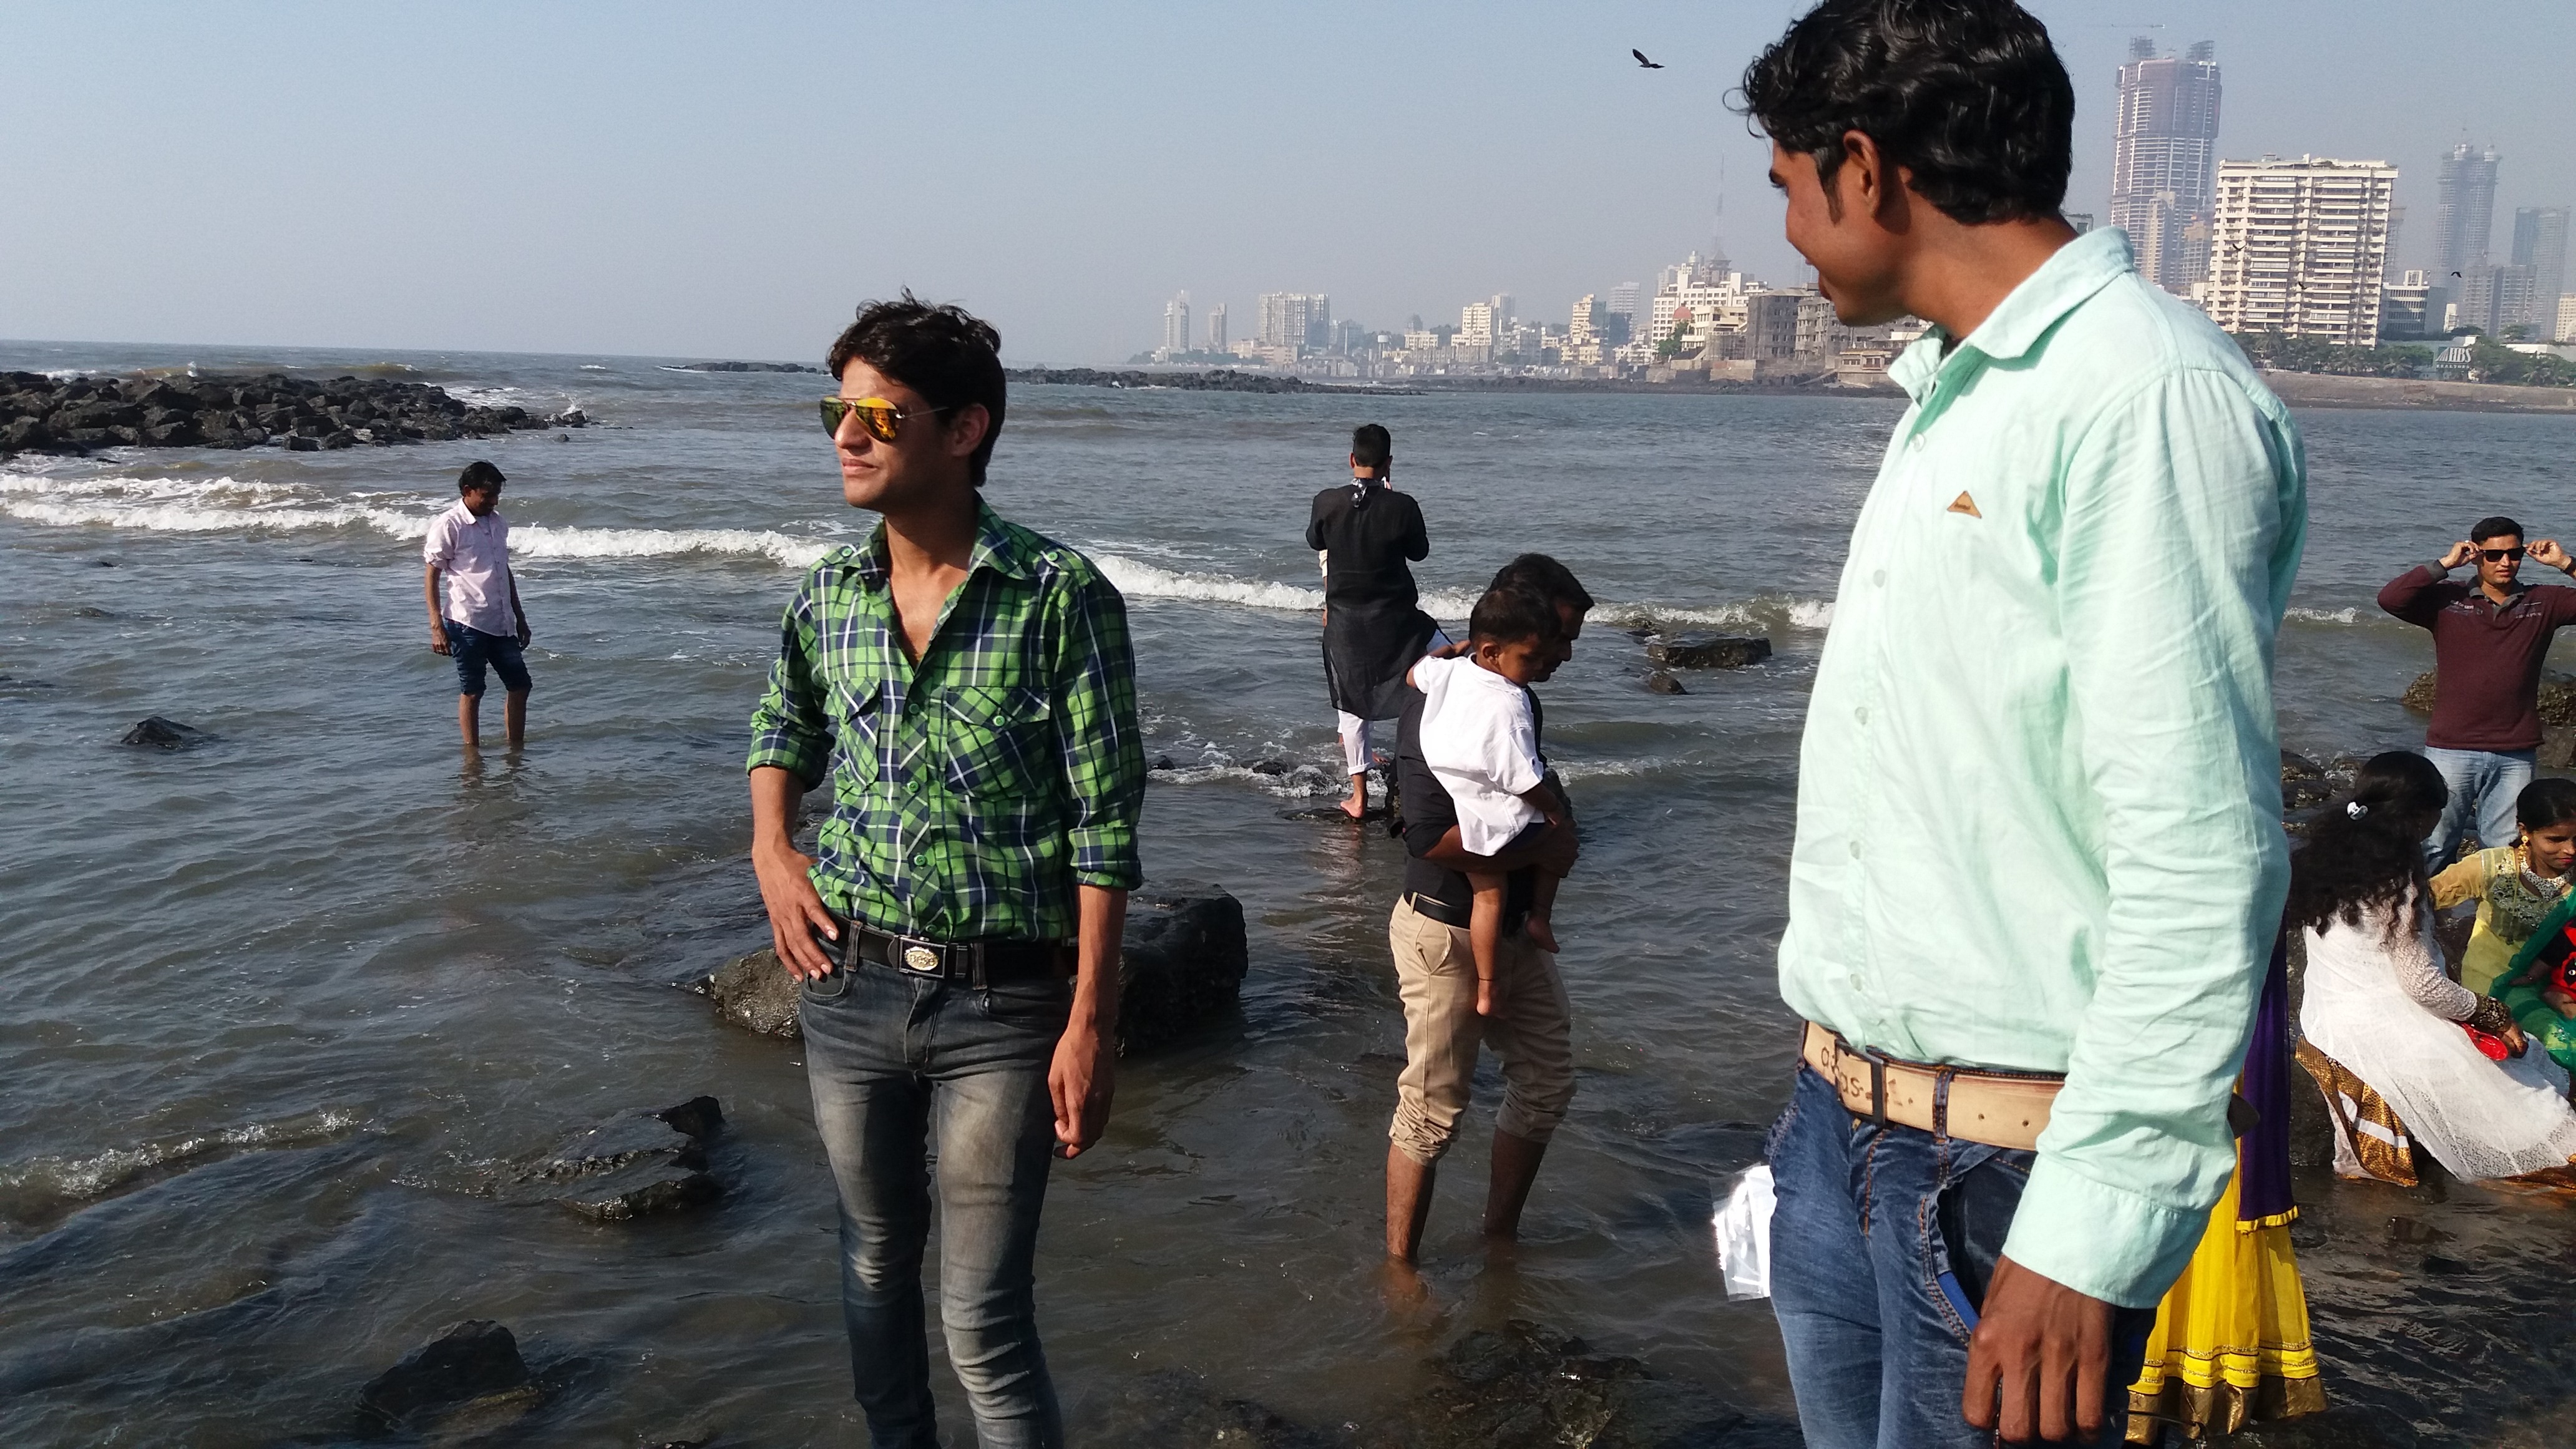
people, tourism